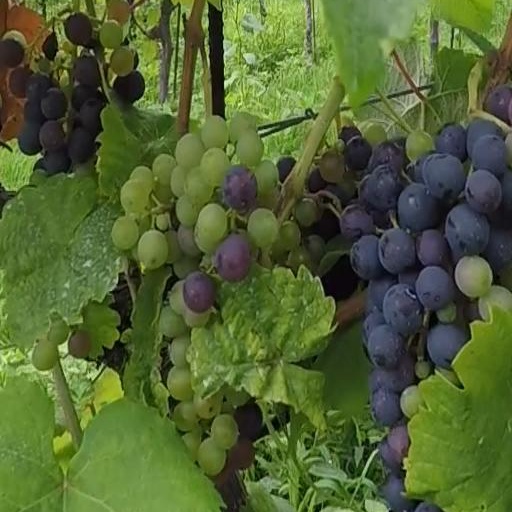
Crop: grape